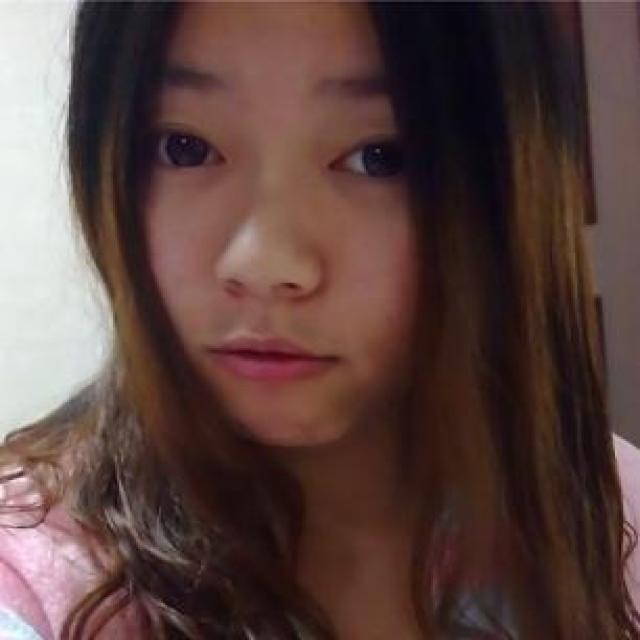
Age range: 13-20